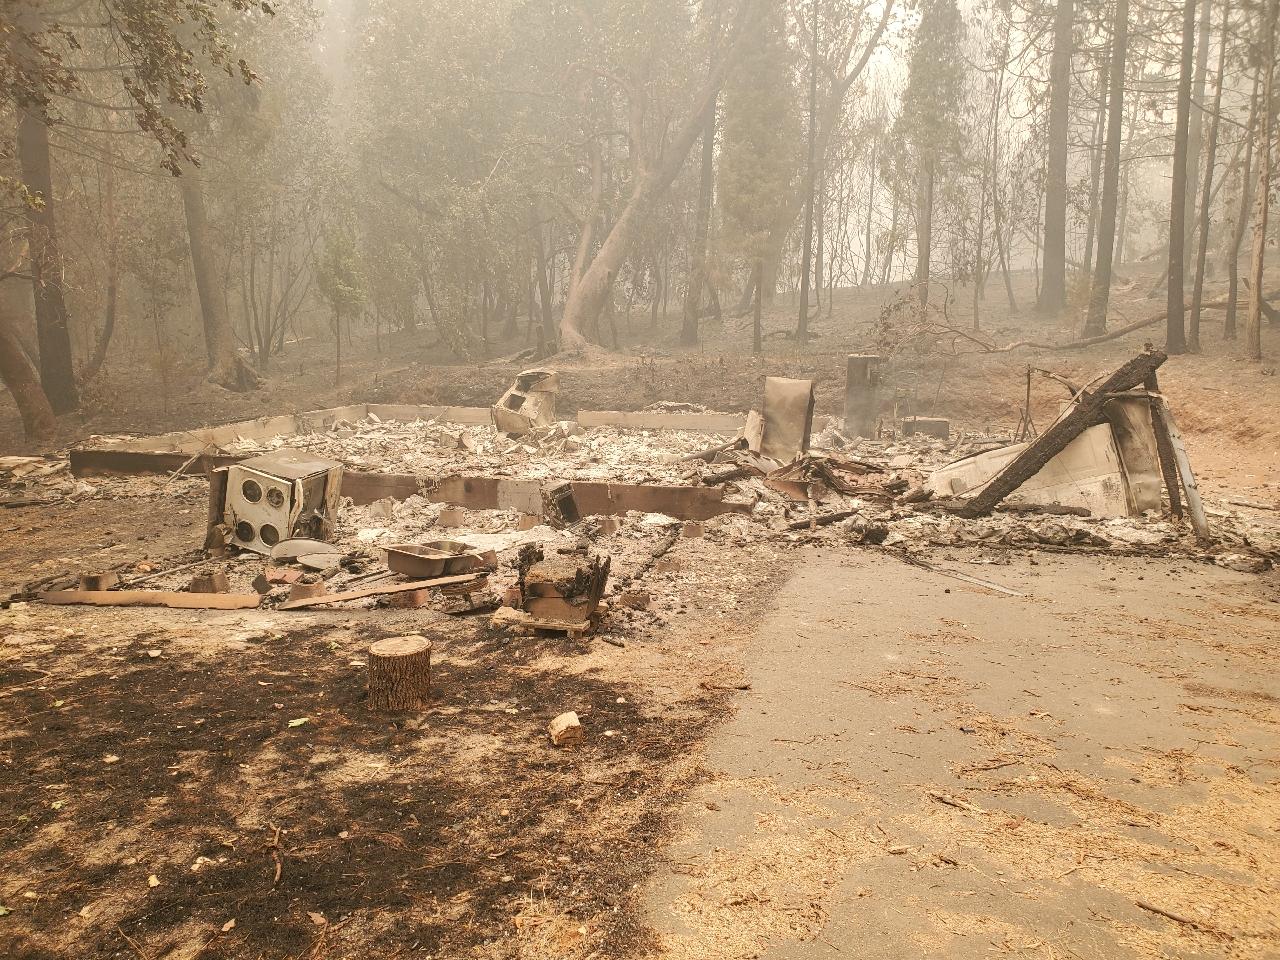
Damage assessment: destroyed